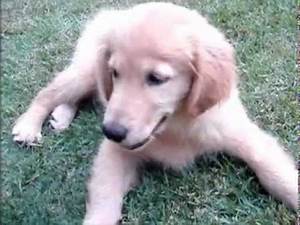
Label: dog